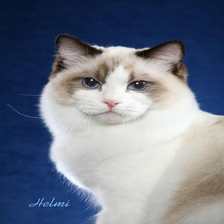
Species: cat
Breed: Ragdoll